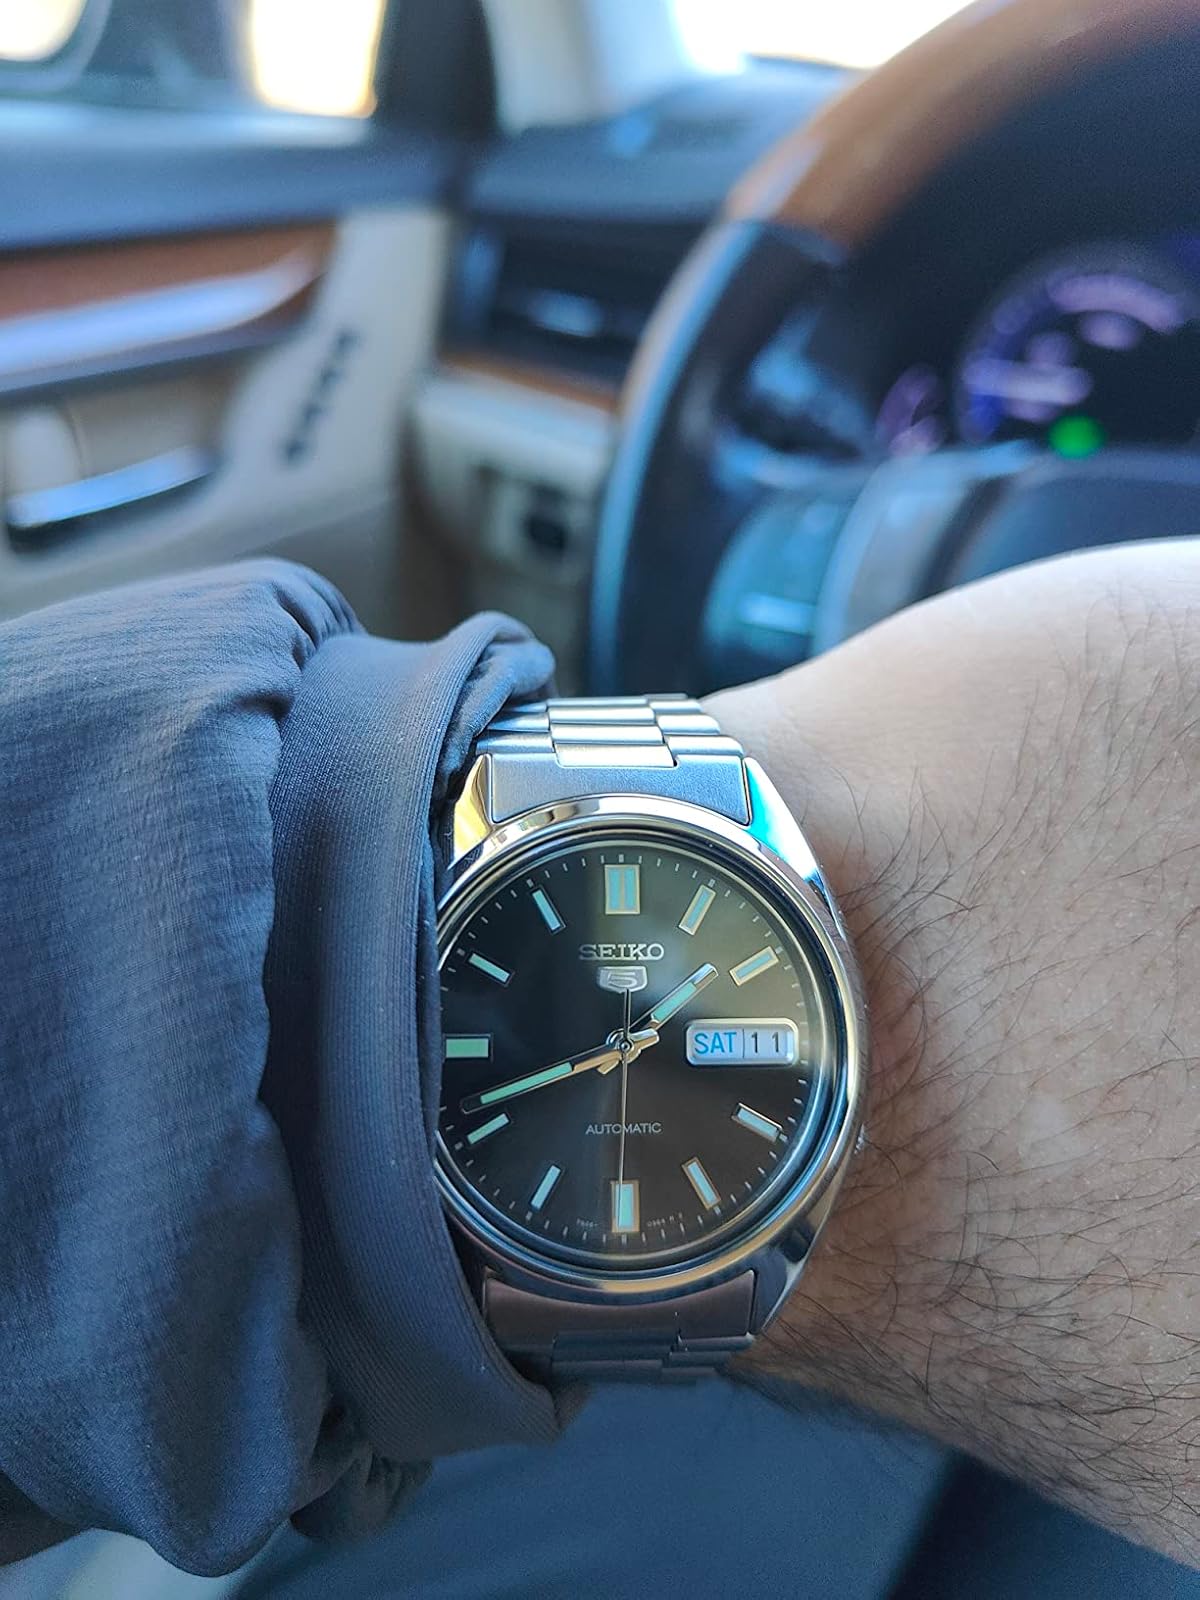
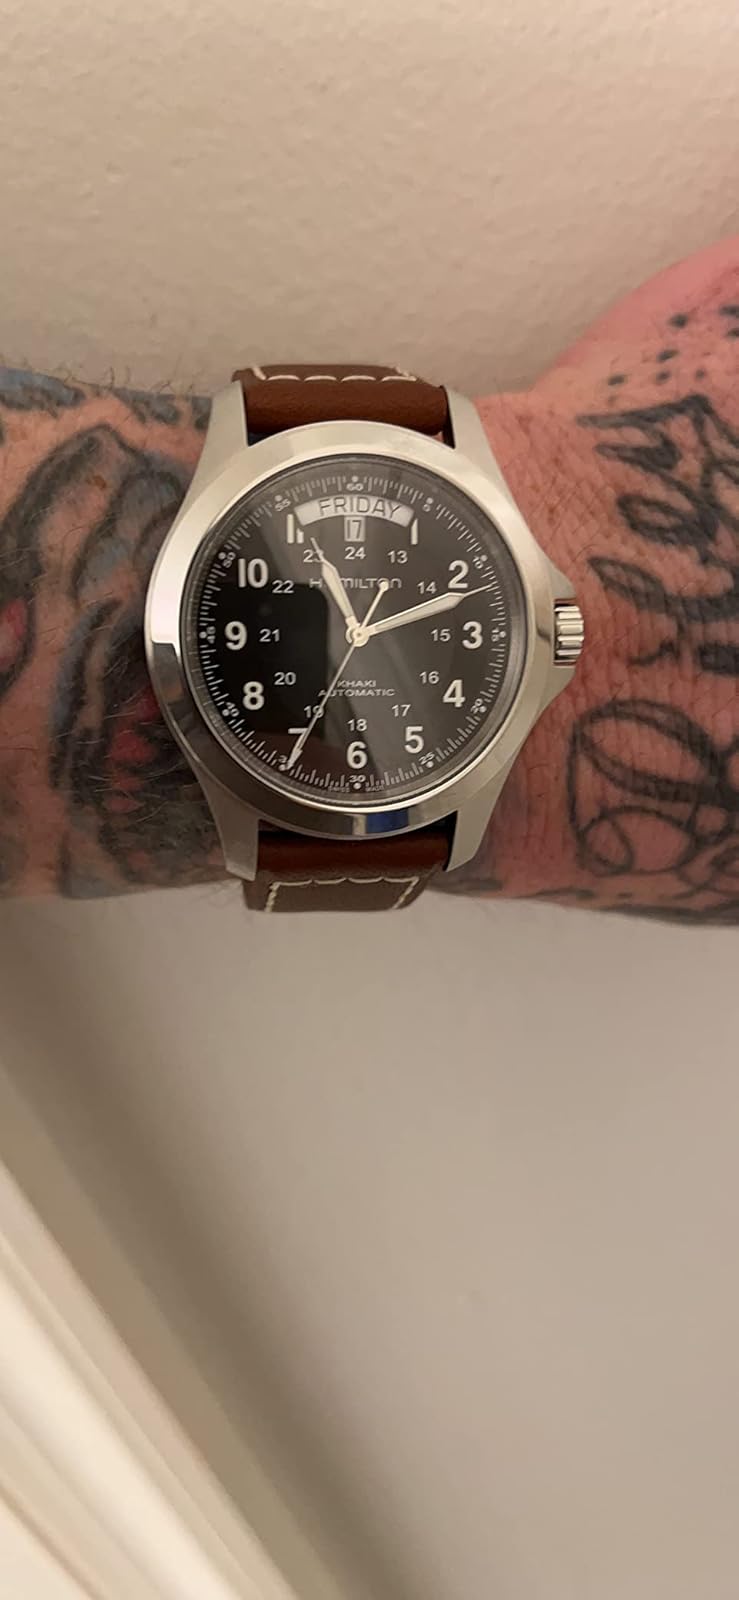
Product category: accessories_watch
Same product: no